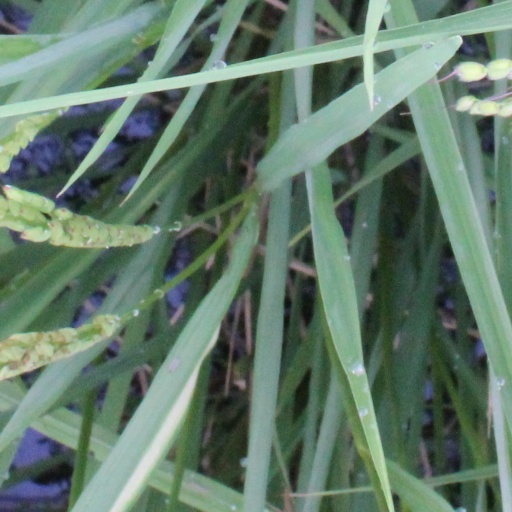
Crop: rice